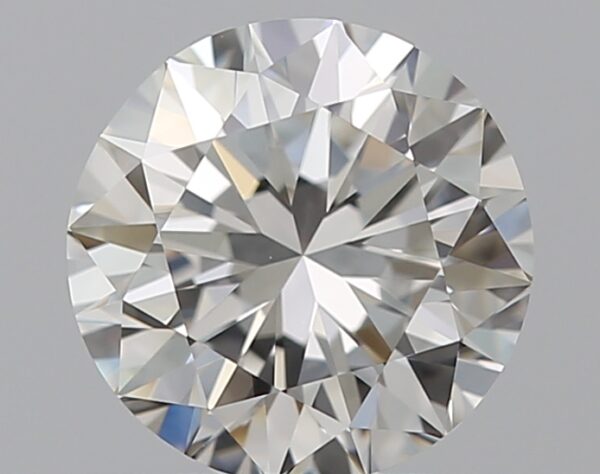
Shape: round
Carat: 0.9
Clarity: VVS1
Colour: G
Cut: VG
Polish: EX
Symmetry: VG
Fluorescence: N
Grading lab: GIA
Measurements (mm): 6.06 x 6.12 x 3.89